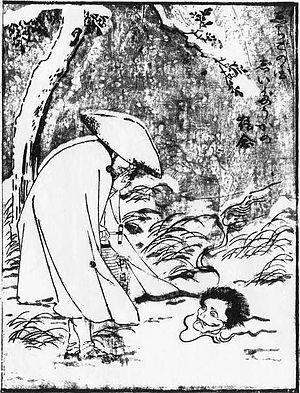
Yadōkai est un terme péjoratif pour désigner les kōya hijiri.